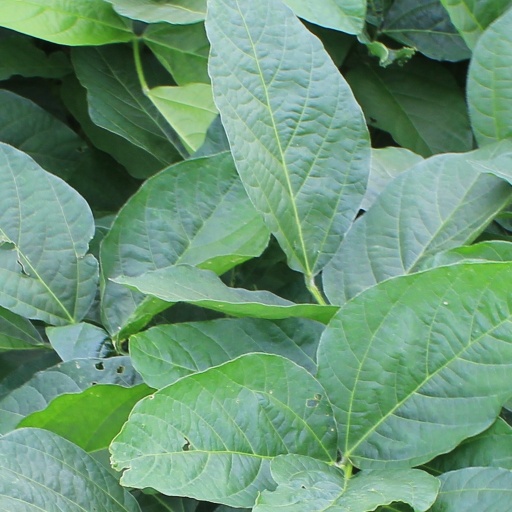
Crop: soybean